Battle of Sansapor

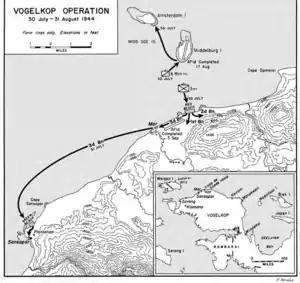
Operations map for Operation Typhoon in July–August 1944

On 30 July 1944, Operation Typhoon landed at Sansapar (Green Beach), Mar (Red Beach), Middelburg Island and Amsterdam Island. In charge of the Operation Typhoon ground forces was Major General Franklin C. Sibert, commanding general of the 6th Infantry Division. General Sibert was to command an organization designated the TYPHOON Task Force, which comprised the 6th Division (Reinforced), less the 20th Regimental Combat Team. Combat units for the D-Day echelon of the TYPHOON Task Force were the 1st Infantry Regiment, the 1st Battalion, 63d Infantry Regiment, the 1st Field Artillery Battalion, the 6th Cavalry Reconnaissance Troop, a company of the 6th Engineers, and four antiaircraft batteries.